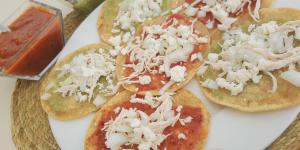
chalupas de puebla